Little Rock, Arkansas

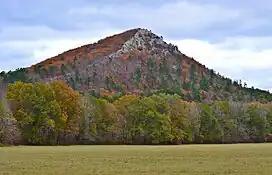
Pinnacle Mountain

Dillard's Department Stores, Windstream Communications and Acxiom, Simmons Bank, Bank OZK, Rose Law Firm, Westrock Coffee, Central Flying Service, and large brokerage Stephens Inc. are headquartered in Little Rock. Large companies headquartered in other cities but with a large presence in Little Rock are Dassault Falcon Jet (near Little Rock National Airport in the eastern part of the city), Fidelity National Information Services (in northwestern Little Rock), and Welspun Corp (in Southeast Little Rock). Little Rock and its surroundings are home to headquarters for large nonprofit organizations, such as Winrock International, Heifer International, the Association of Community Organizations for Reform Now, Clinton Foundation, Lions World Services for the Blind, Clinton Presidential Center, Winthrop Rockefeller Foundation, FamilyLife, Audubon Arkansas, and The Nature Conservancy. Little Rock is also home to the American Taekwondo Association and Arkansas Hospital Association. Arkansas Blue Cross Blue Shield, Baptist Health Medical Center, Entergy, Dassault Falcon Jet, Siemens, AT&T Mobility, Kroger, Euronet Worldwide, L'Oréal, Timex, and UAMS are employers throughout Little Rock.